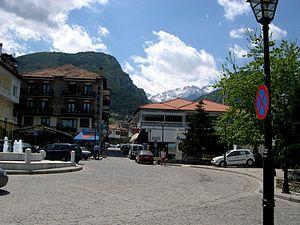
Litochoro est une ville et une ancienne municipalité située dans la partie méridionale de l'ancienne préfecture de Piérie, célèbre pour être au pied du mont Olympe. La ville est à une distance environ de 90 km de Thessalonique, dans l'Ouest du golfe Thermaïque. La première mention de Litochoro apparaît à propos d'un voyage de saint Dionysos. C'est une ville populaire pour ceux souhaitant escalader le mont Olympe ; presque tous les itinéraires s'élevant commencent au sud-ouest de Litochoro.